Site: brandenburg
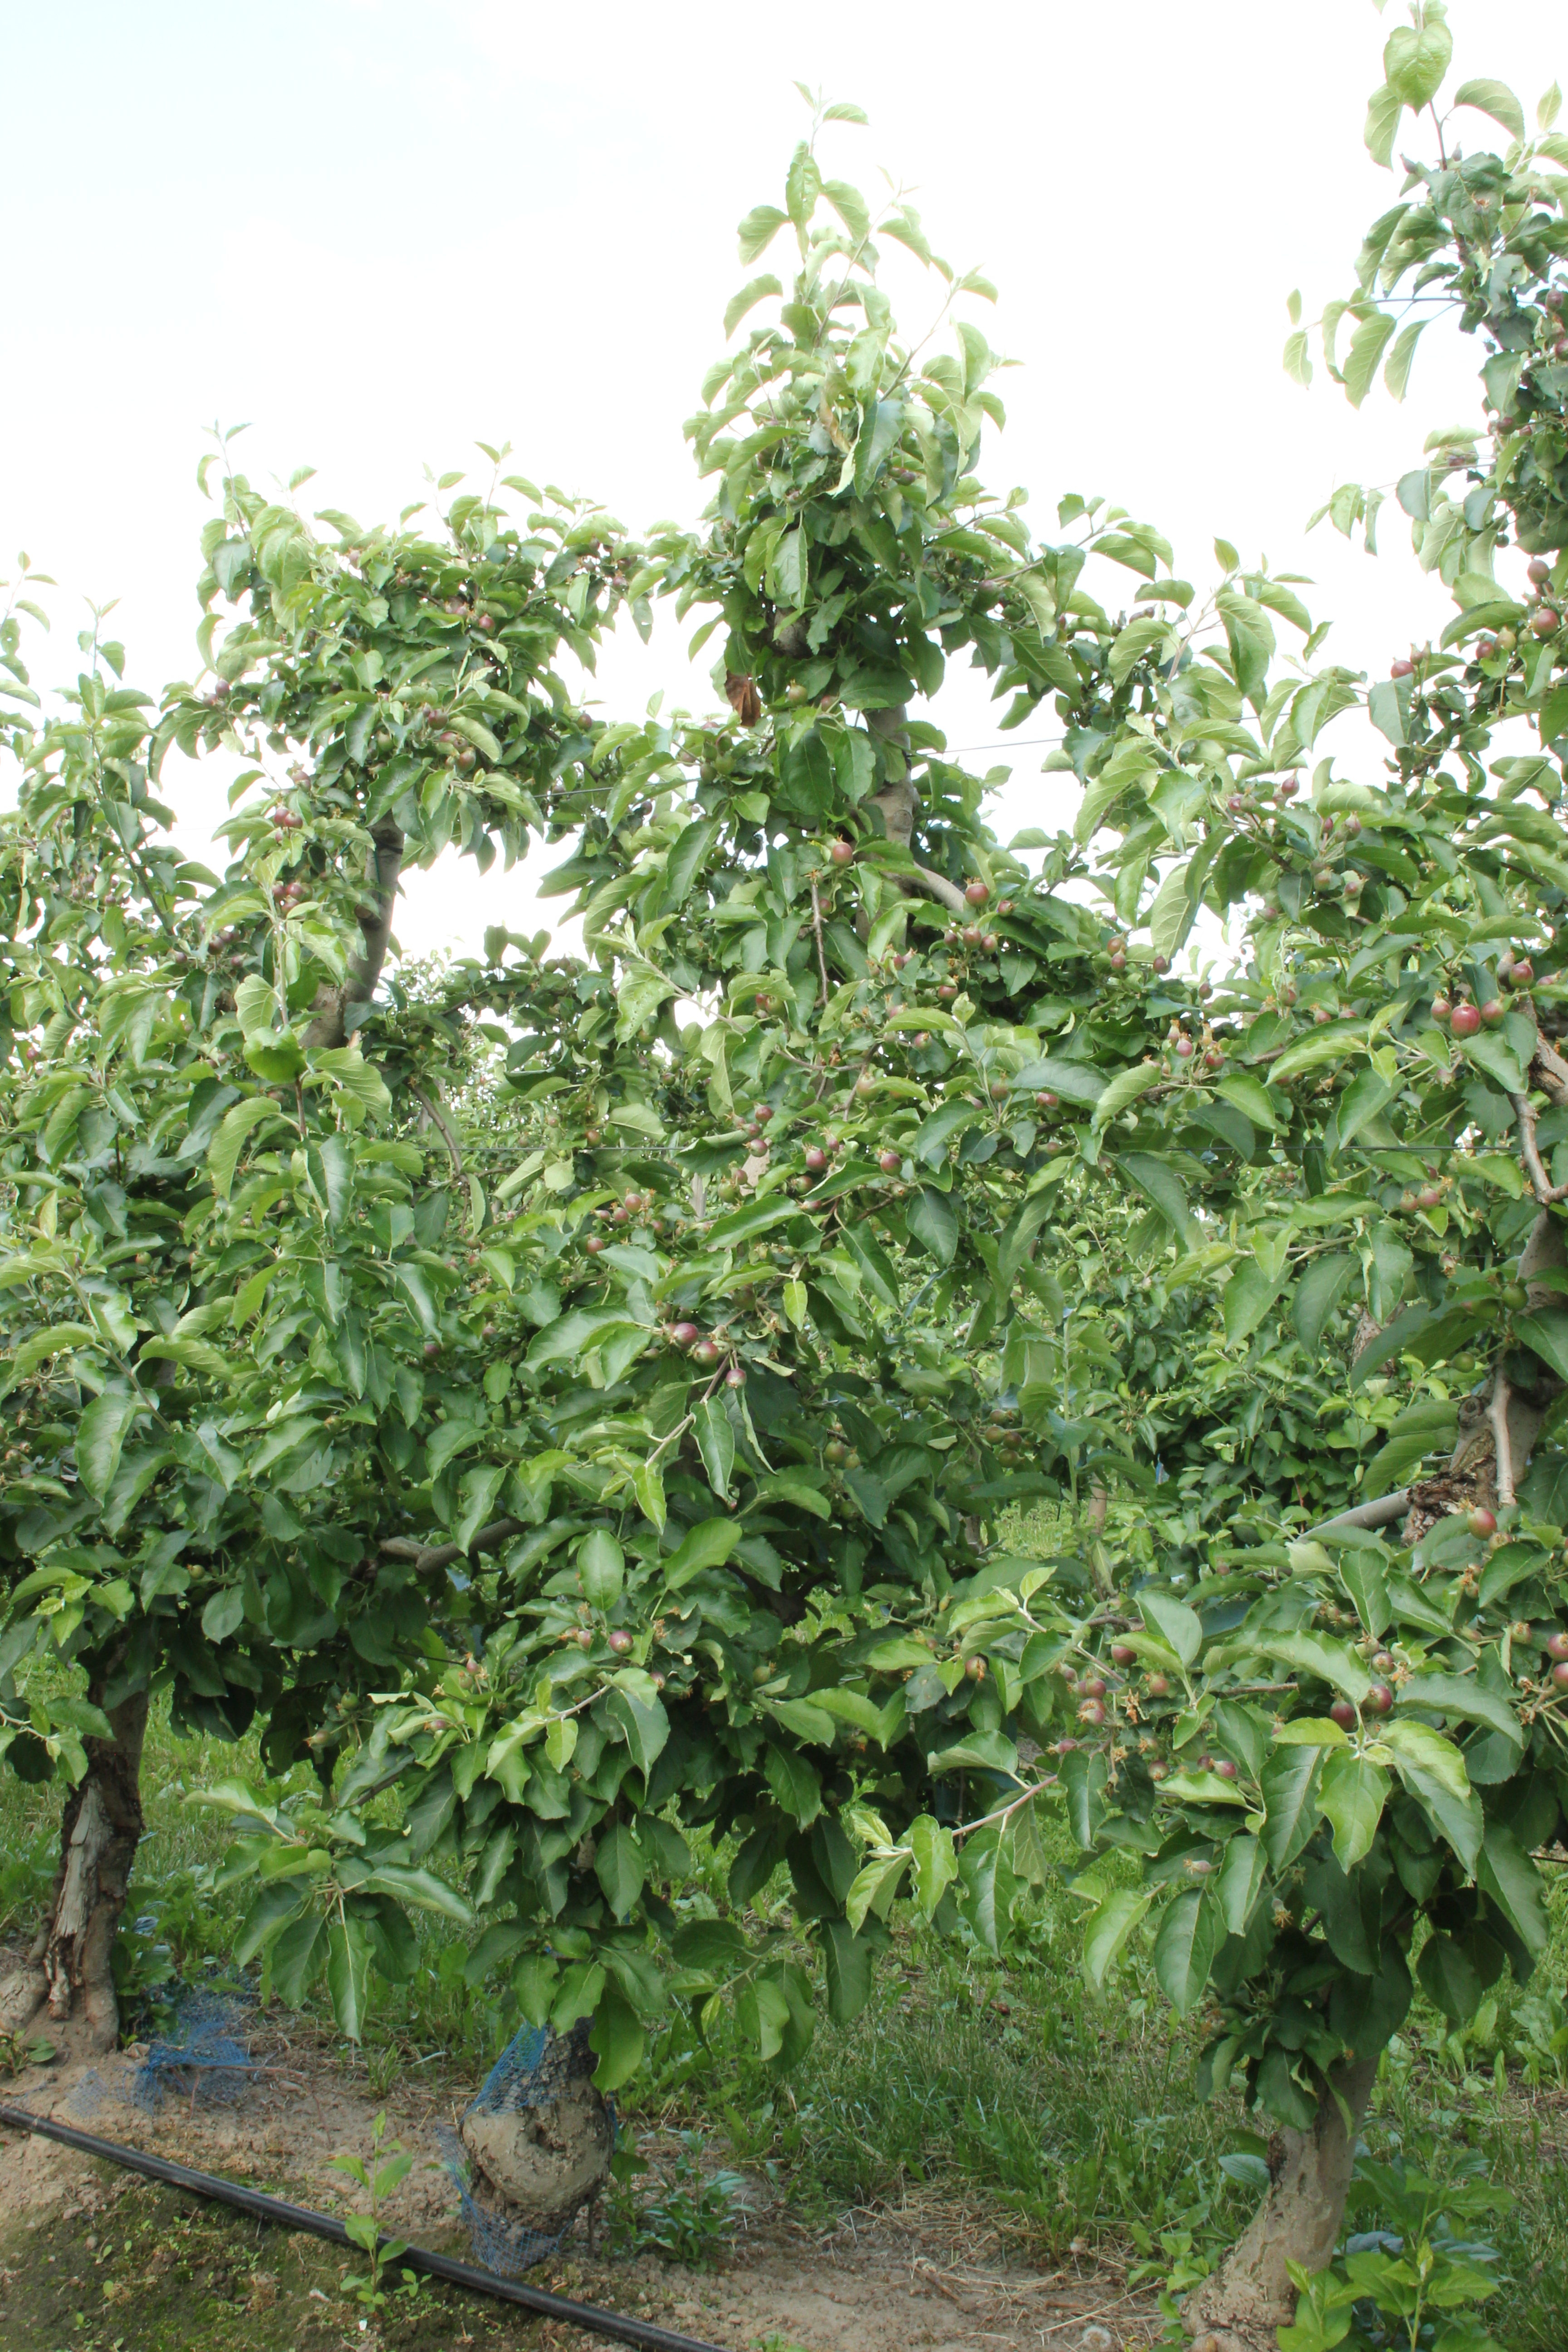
Growth stage (BBCH 72): Development of fruit